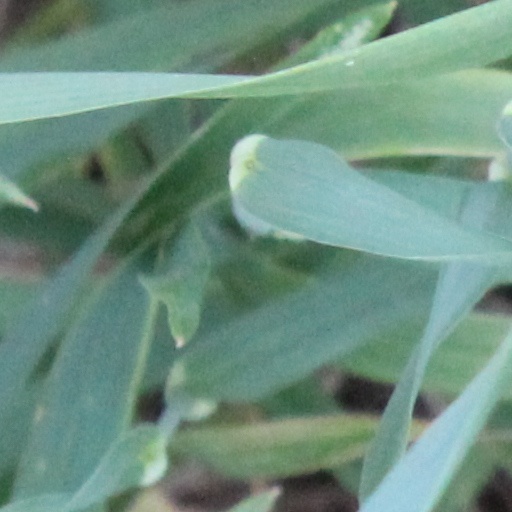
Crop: wheat